Lars Muhl

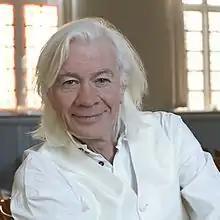

Lars Muhl is a Danish writer, mystic and musician, born in Aarhus, Denmark in 1950.